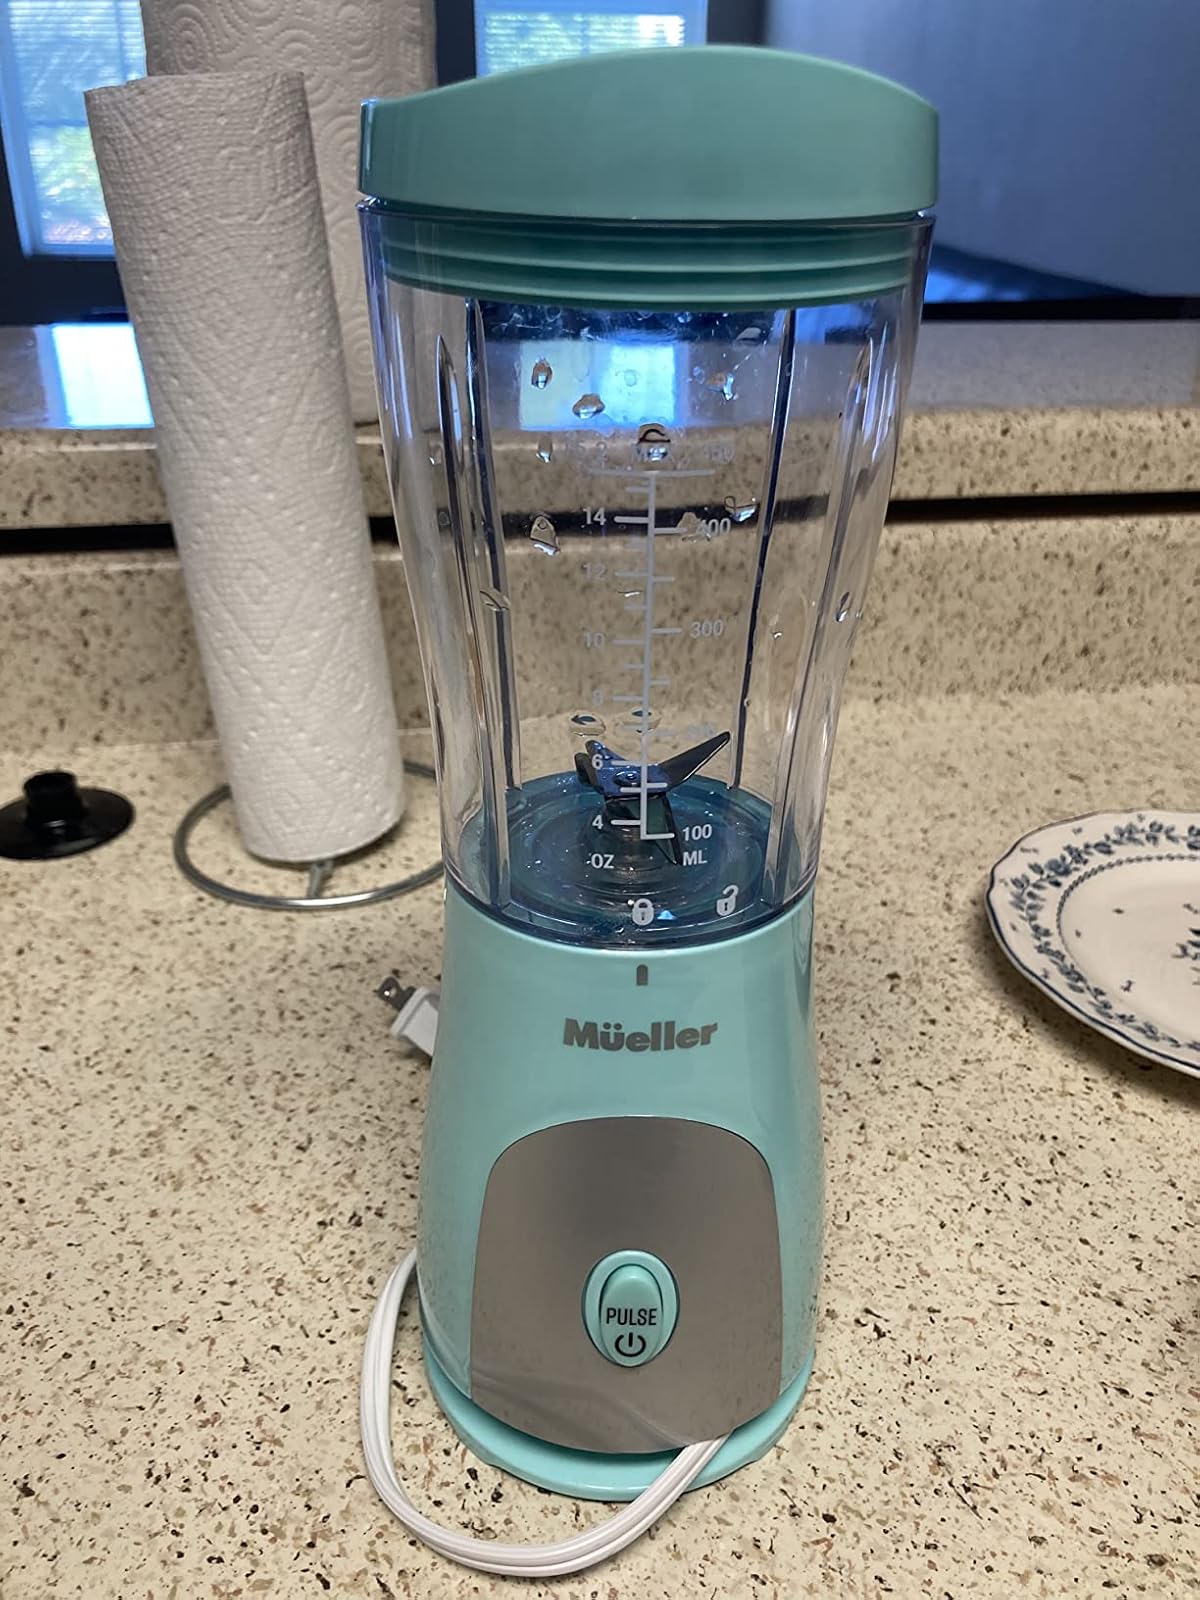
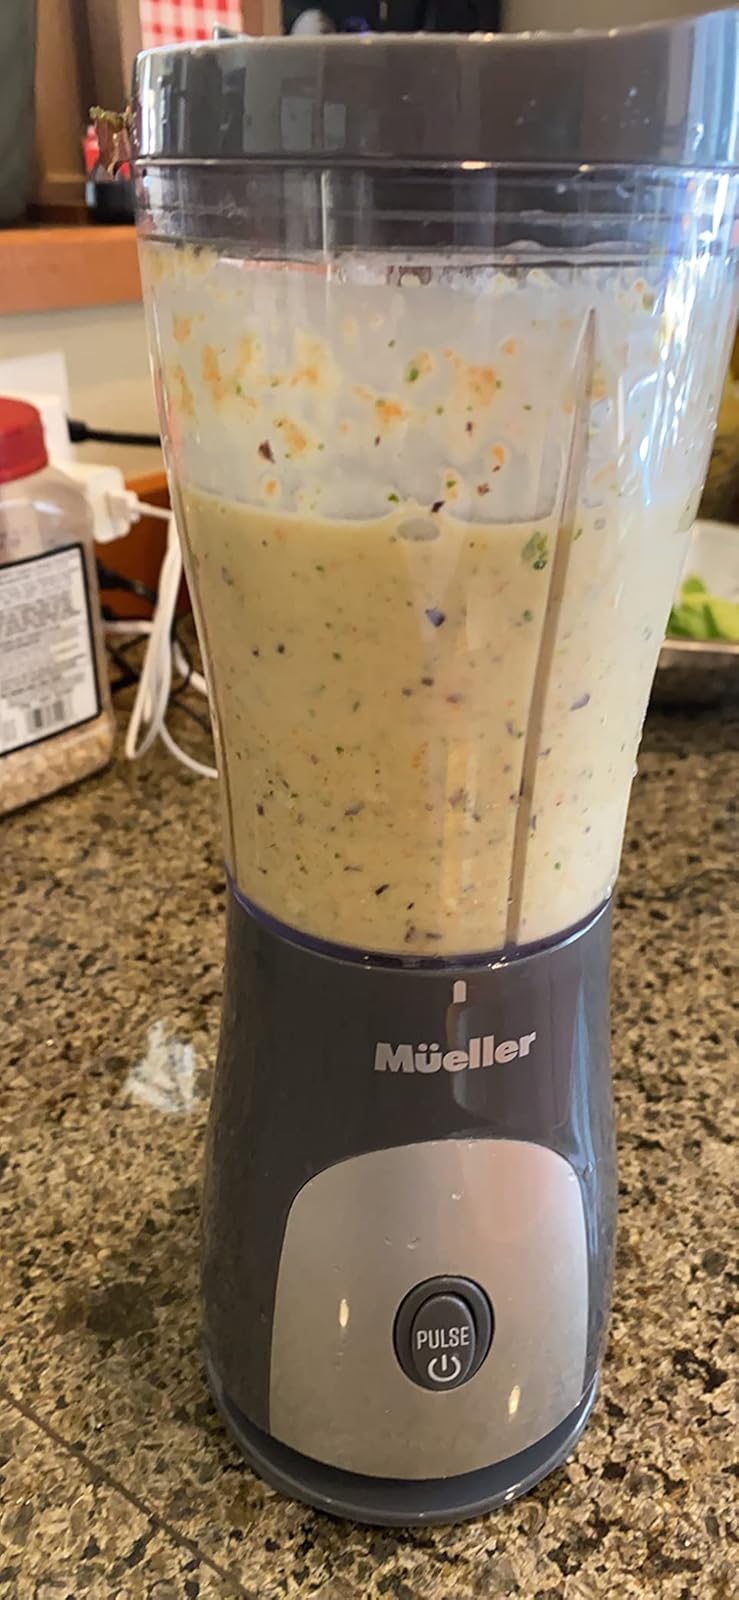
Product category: items_blender
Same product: no